Spherical trigonometry

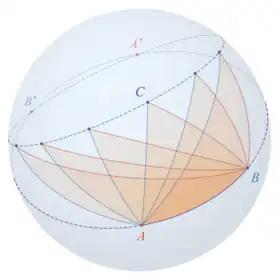
Lexell's theorem: the triangles of constant area on a fixed base have their free vertex along a small circle through the points antipodal to and .

Consider an -sided spherical polygon and let denote the -th interior angle. The area of such a polygon is given by (Todhunter, Art.99)